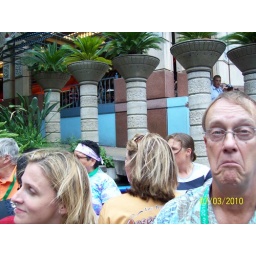
George looking like he is getting river sick on the river boat in San Antinio Texas